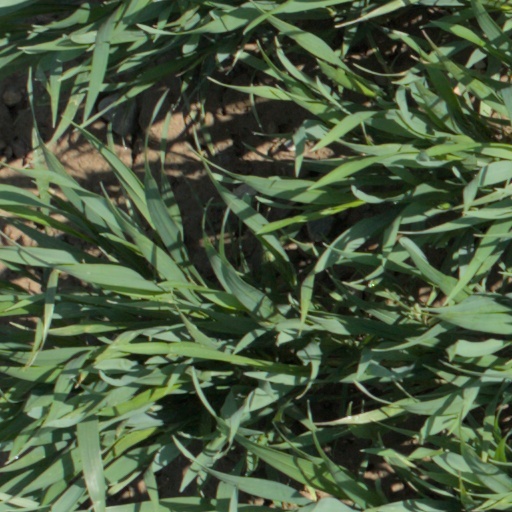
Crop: wheat